Gould Plaza

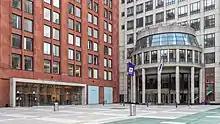
Gould Plaza, with the buildings of the Stern School of Business behind it

Jeffrey S. Gould Plaza (commonly referred to as Gould Plaza) is an outdoor campus plaza located on West 4th Street in Greenwich Village, Manhattan, New York City. It is the home of several New York University (NYU) schools. It was named after NYU trustee Jeffrey S. Gould, and is also the namesake for the NYU welcome center of the same name. Surrounding the Plaza are the buildings of the Stern School of Business, Courant Institute of Mathematics, the economics department of NYU College of Arts and Science, NYU's Student Health Center, NYU's admissions center, Goddard Hall, Warren Weaver Hall, NYU's External Affairs building, and the Frederick Loewe Theatre.